Mossend

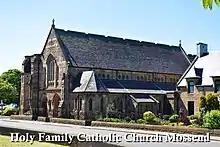
Holy Family R.C Church, Mossend

One of the most striking buildings in Mossend is the church of the Holy Family, which was designed by architects Pugin and Pugin of Wesminister. It was built in 1884 to replace the smaller earlier Catholic church which remains standing beside it. The original Pugin designs envisaged a 124 ft high spire, which was never completed.